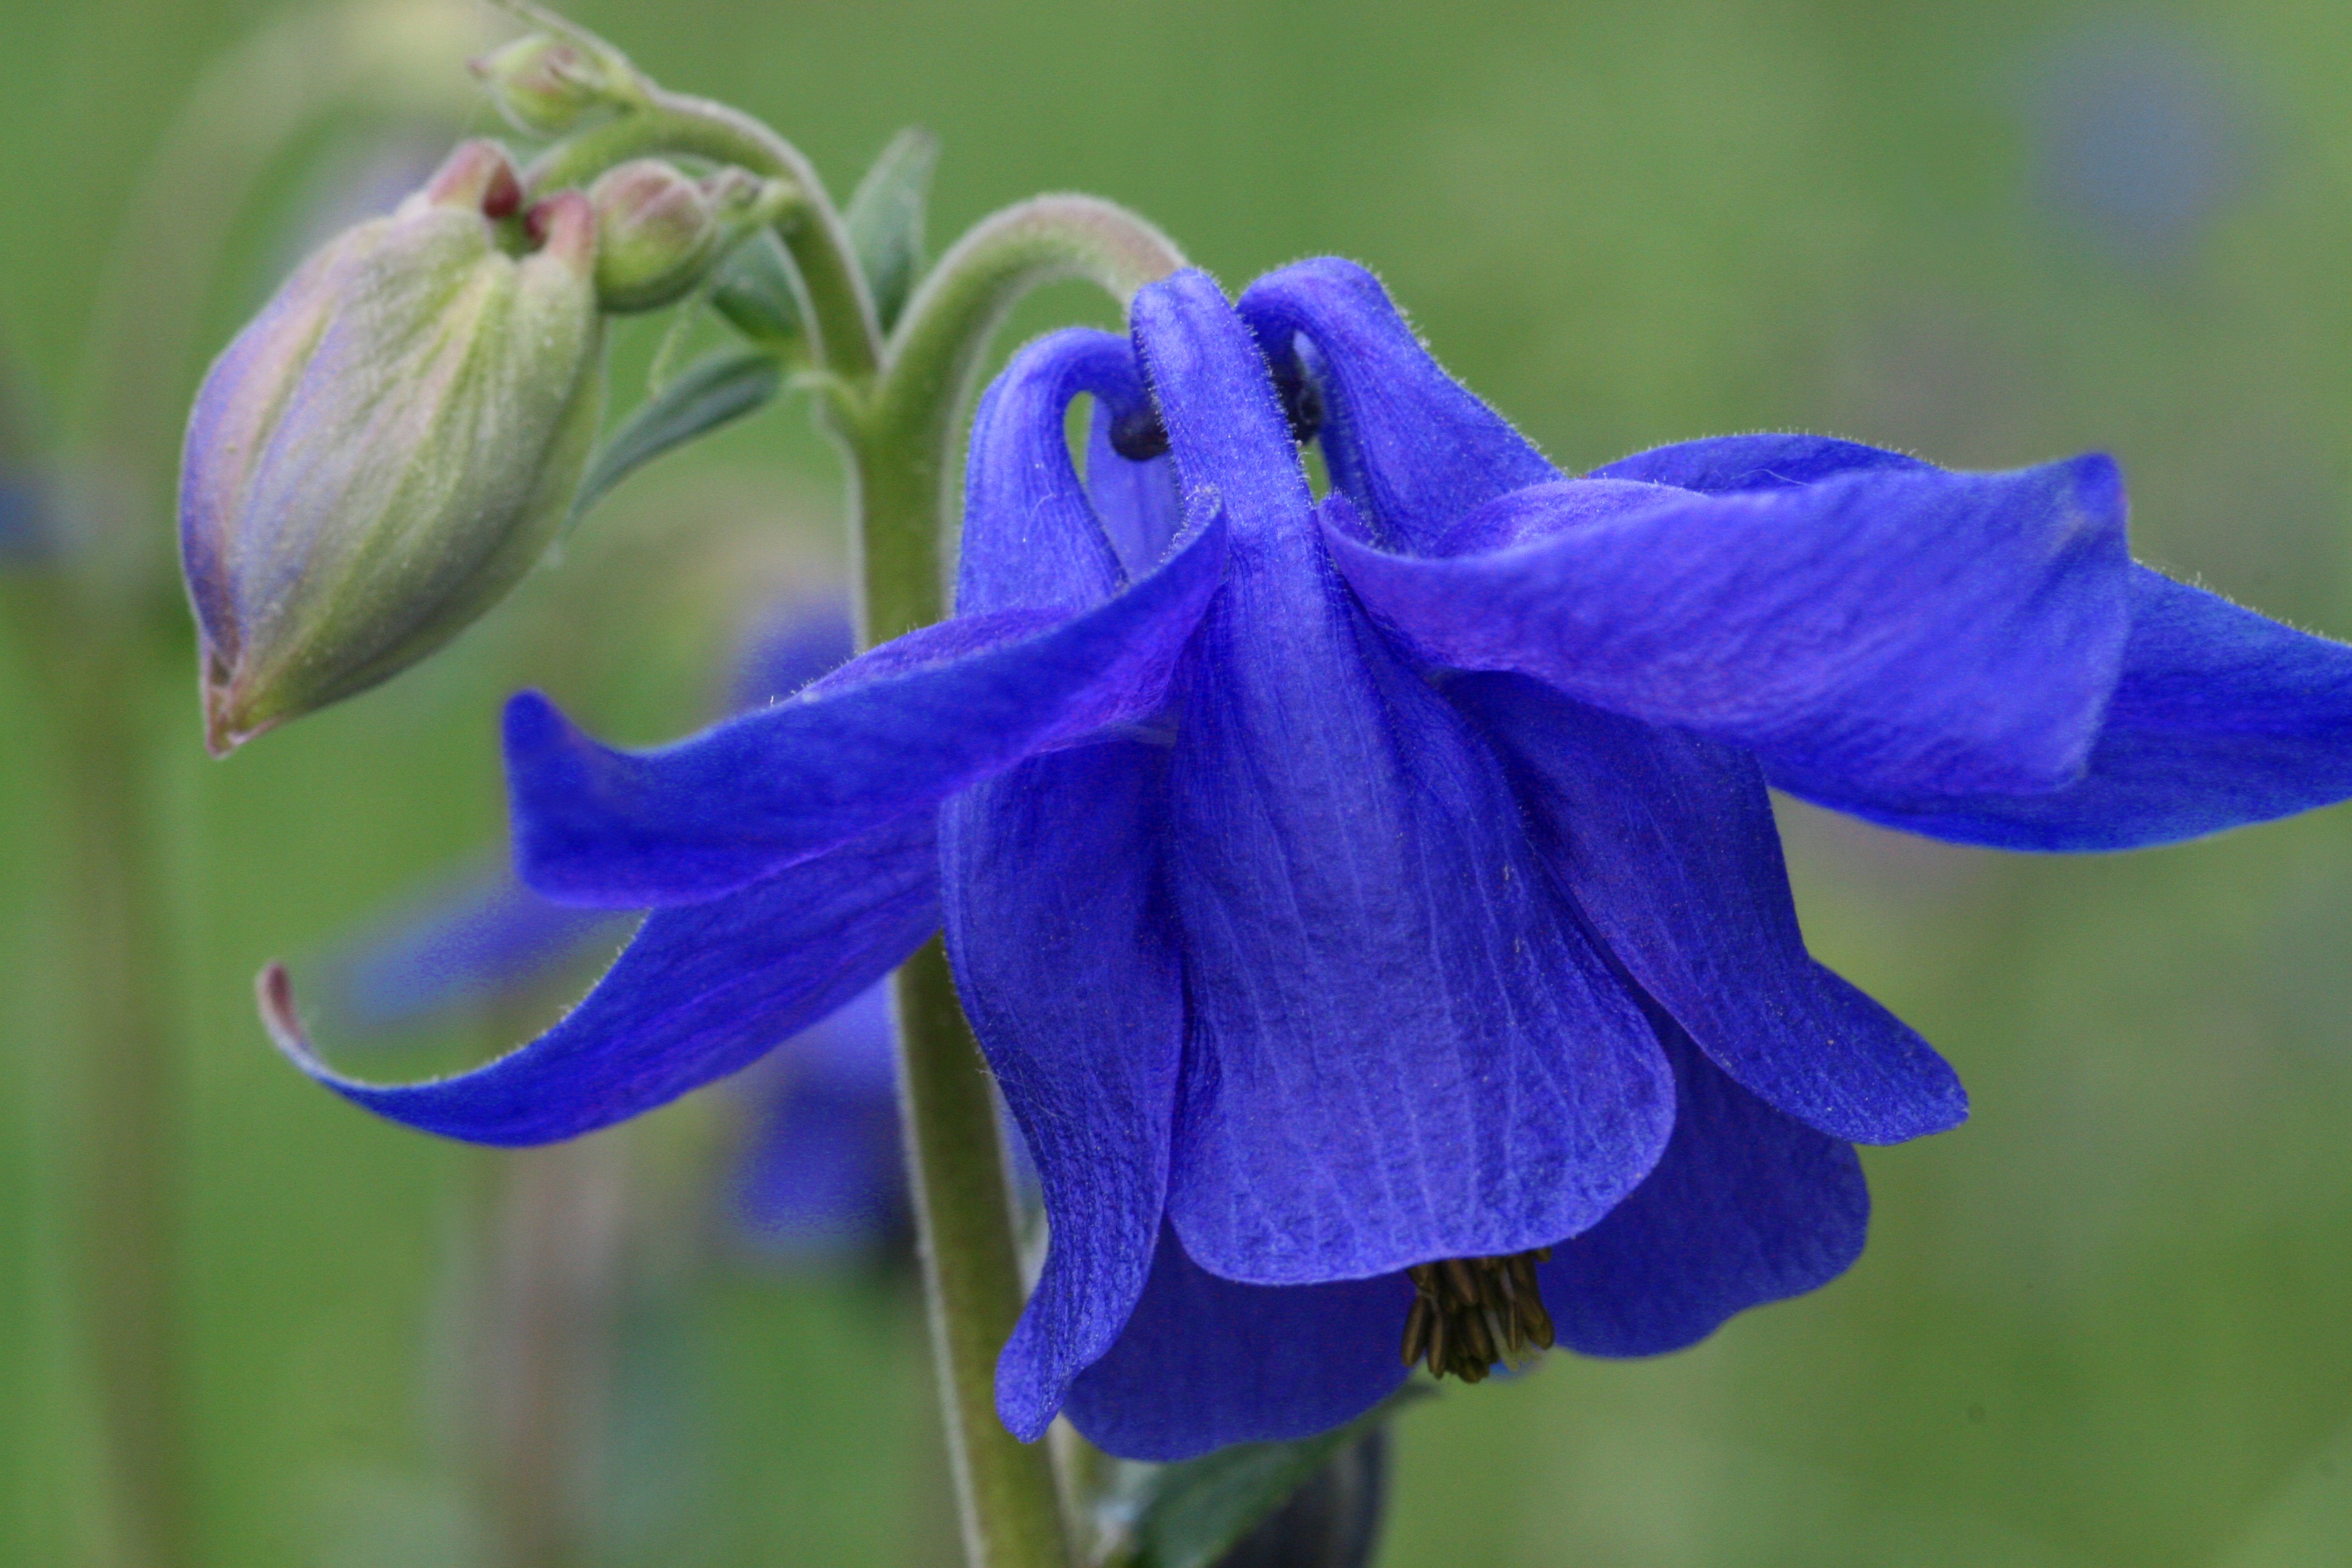
mountain, plant, flower, petal, botany, blue, flora, wildflower, flowers, columbine, macro photography, flowering plant, delphinium, bellflower family, harebell, land plant, colorado blue columbine